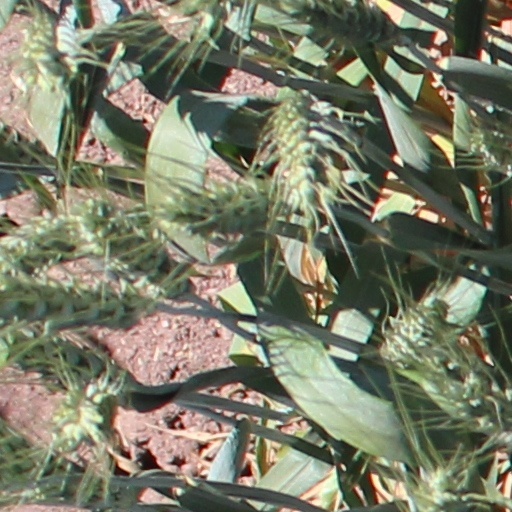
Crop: wheat